Pelagic zone

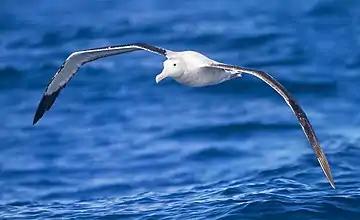
The pelagic wandering albatross ("Diomedea exulans") ranges over huge areas of ocean and can circle the globe.

Pelagic birds, also called "oceanic birds" or seabirds, live on open seas and oceans rather than inland or around more restricted waters such as rivers and lakes. Pelagic birds feed on planktonic crustaceans, squid and forage fish. Examples are the Atlantic puffin, macaroni penguins, sooty terns, shearwaters, and Procellariiformes such as the albatross, Procellariidae and petrels.